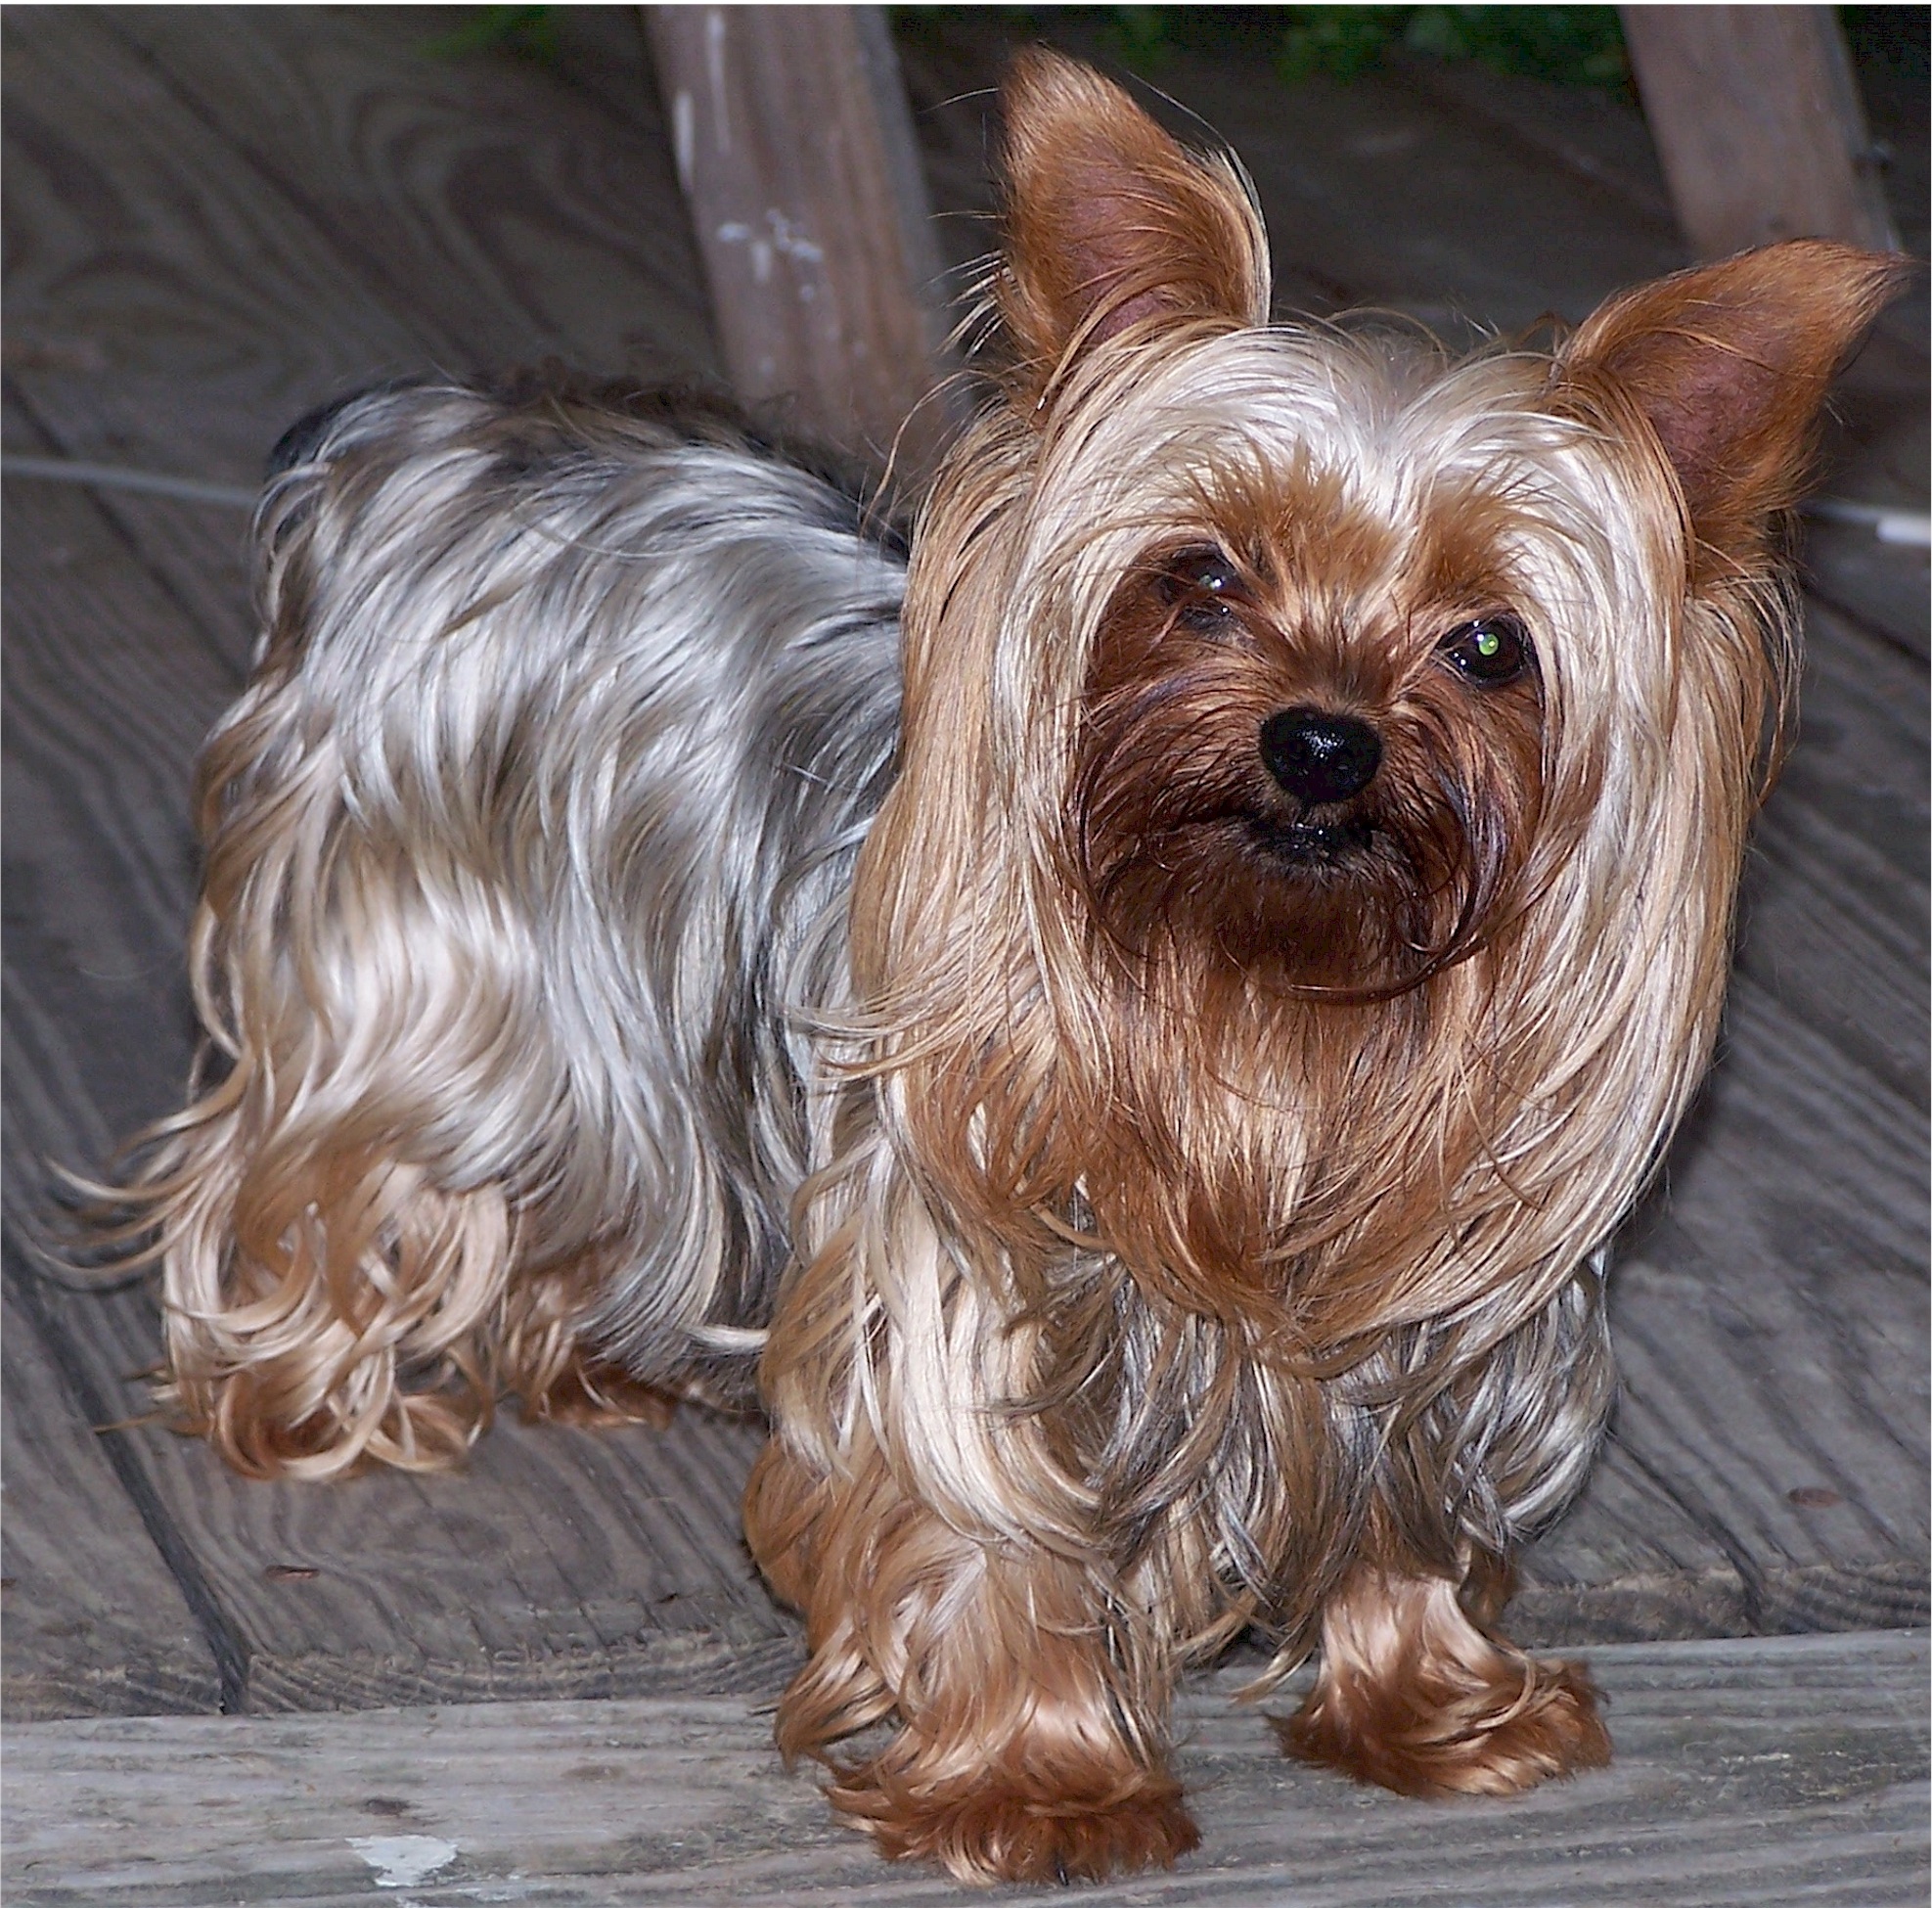
dog, animal, canine, looking, tan, small, mammal, toy, furry, yorkie, vertebrate, adorable, dog breed, terrier, companion, purebred, yorkshire terrier, cairn terrier, australian silky terrier, dog like mammal, carnivoran, australian terrier, morkie, biewer terrier, norwich terrier, norfolk terrier, small terrier